Nasmyth (crater)

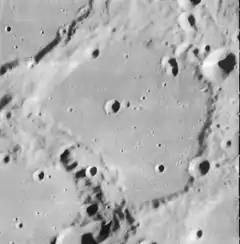
Lunar Orbiter 4 image

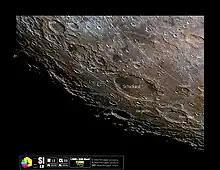
Selenochromatic Image(Si) of the crater area(bottom right)

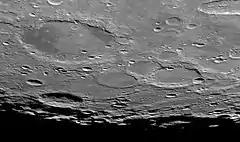
Earth-based view with Nasmyth, Phocylides, and Wargentin at right and Schickard in upper left.

Nasmyth is a lunar impact crater located near the southwestern limb of the Moon. It is attached to the southeast rim of the flooded crater Wargentin, and the southern half is overlain by the larger Phocylides.